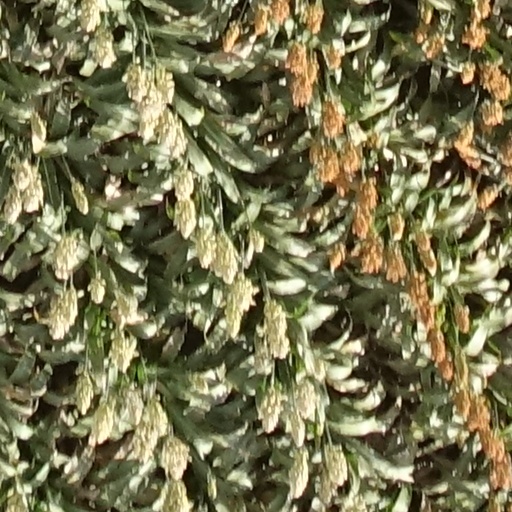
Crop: sorghum